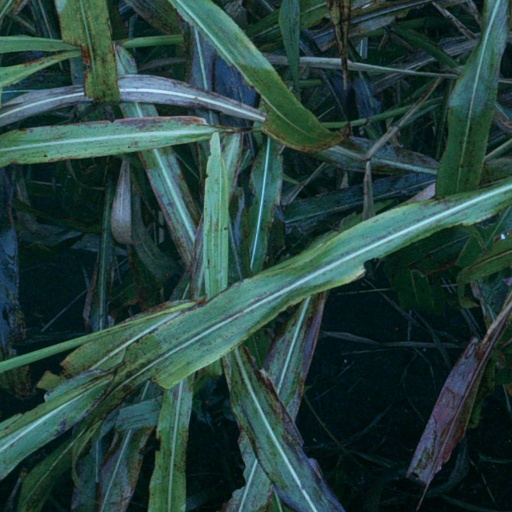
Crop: sorghum